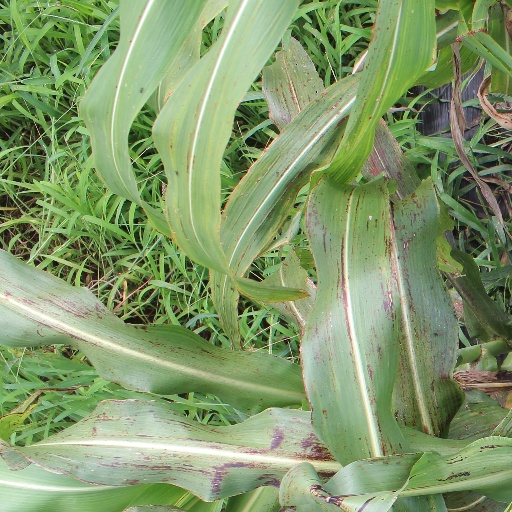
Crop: sorghum